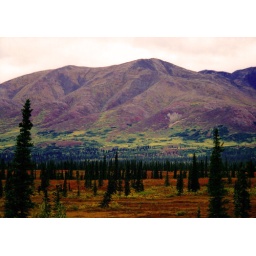
The autumn colors were brilliant under clear skies, but quite subdued when the clouds rolled in. Spectacular either way.